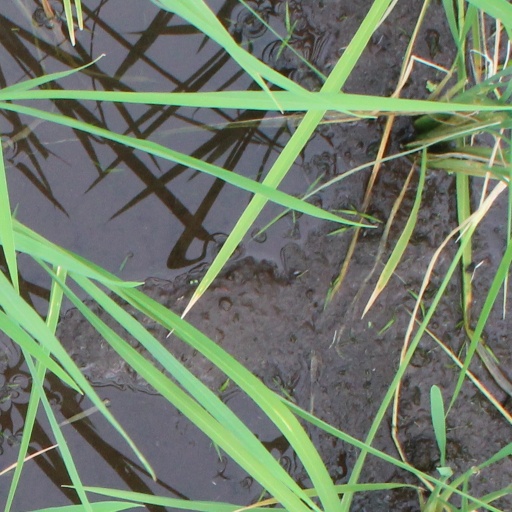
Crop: rice